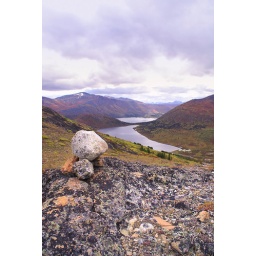
Hiking through the mountains by fish lake